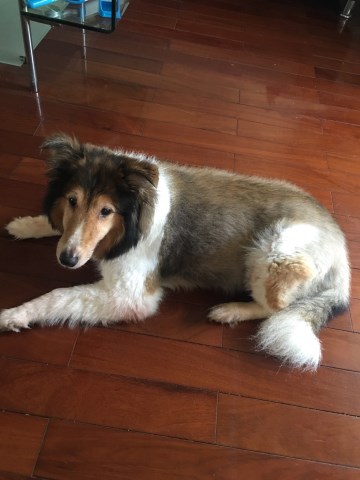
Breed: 274-n000110-Shetland_sheepdog